Mount Washington (Oregon)

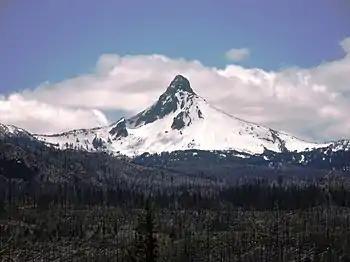
The spire-like appearance of Mount Washington

Volcanism in the Oregon segment of the Cascade Range results from intra-range rifts and the subduction of the Juan de Fuca tectonic plate under the North American tectonic plate. Mount Washington forms part of the High Cascades physiographic region in central Oregon, an arc of Pliocene to Quaternary lava flows, cinder cones, and fissure vents that trend from north to south, with occasional large stratovolcanoes. Near Mount Washington, the High Cascades form a lava field with high-alumina, diktytaxitic basalt erupted from cinder cones. These volcanoes have been eroded by glaciers and reduced to buttes in the Cascade arc, and much of the vents in the area were covered by Mount Washington. Some basalt lava flows occur on the edges of Mount Washington at the Cache Creek and Dry Creek canyons or as outcrops that form benches (long, relatively narrow strips of relatively level or gently inclined land bounded by distinctly steeper slopes above and below) about away from Washington from Patjens Lake to the McKenzie River.